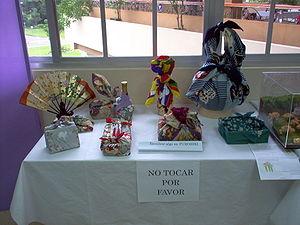
Le furoshiki est une technique japonaise traditionnelle de pliage et de nouage du tissu utilisée pour l'emballage de cadeaux et le transport de divers objets du quotidien comme des vêtements, le bentō, etc.